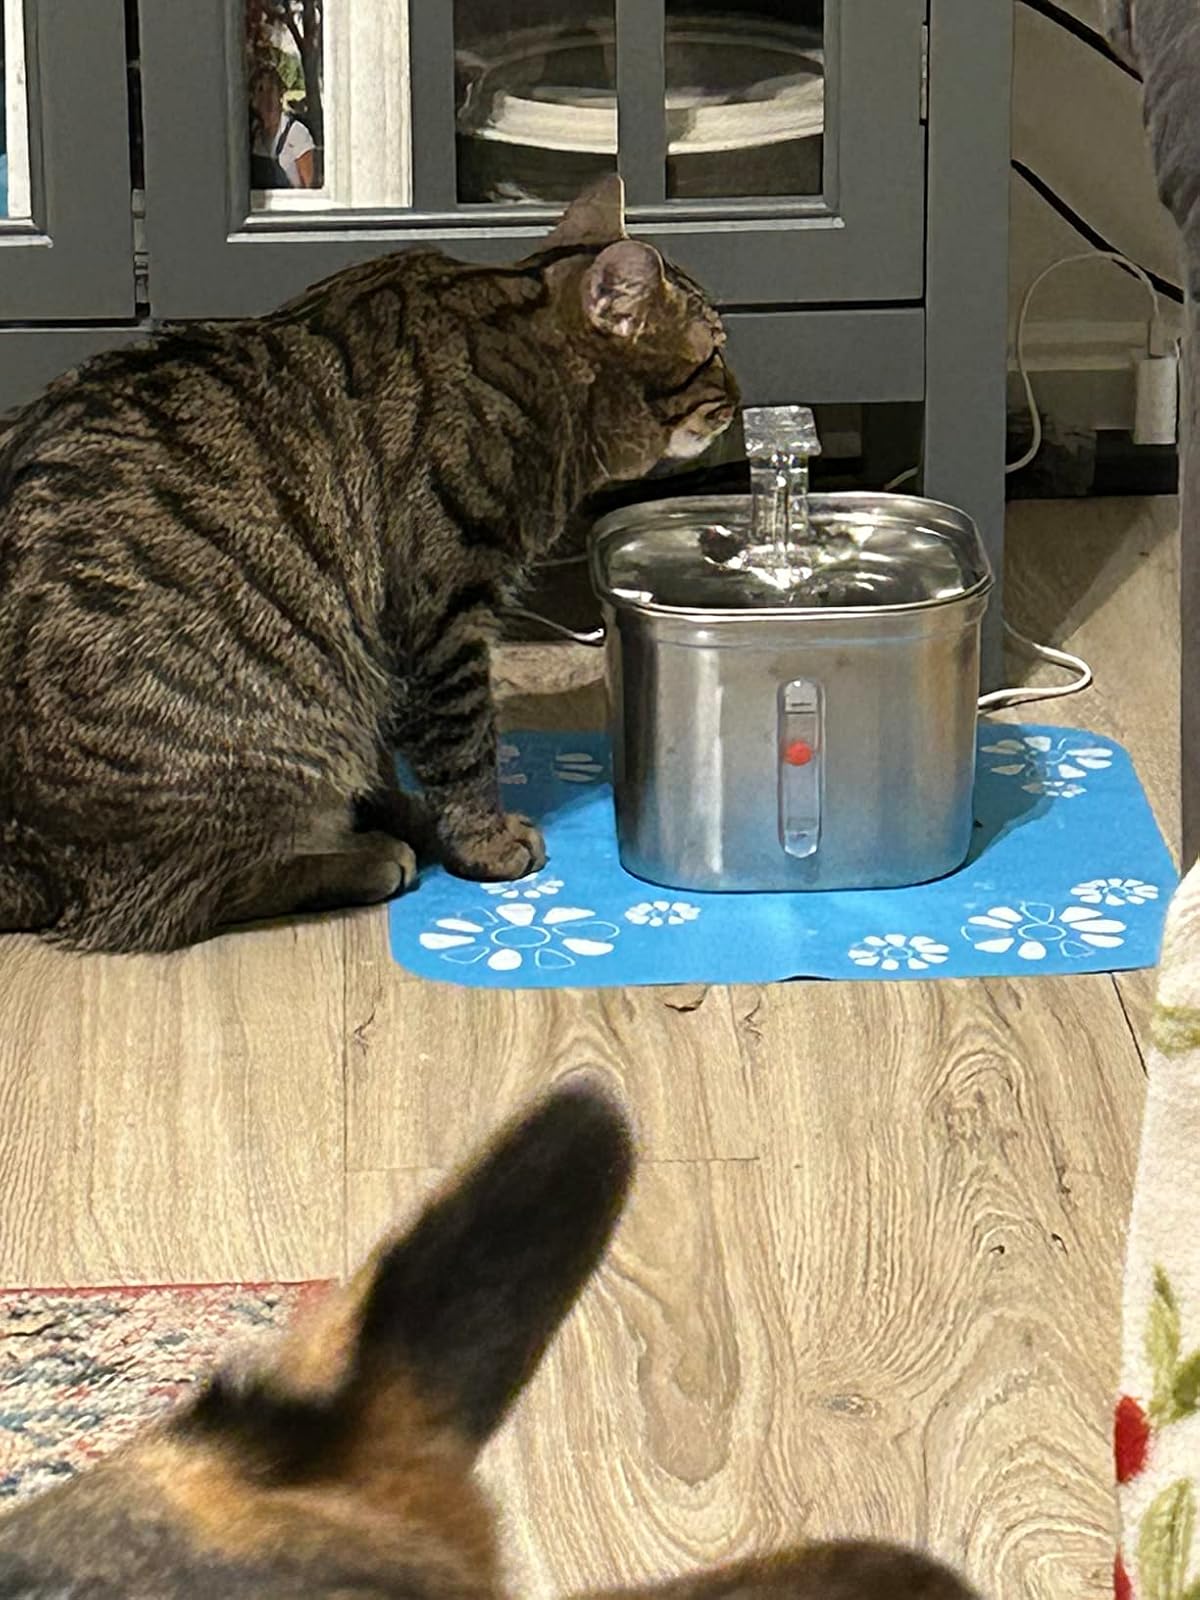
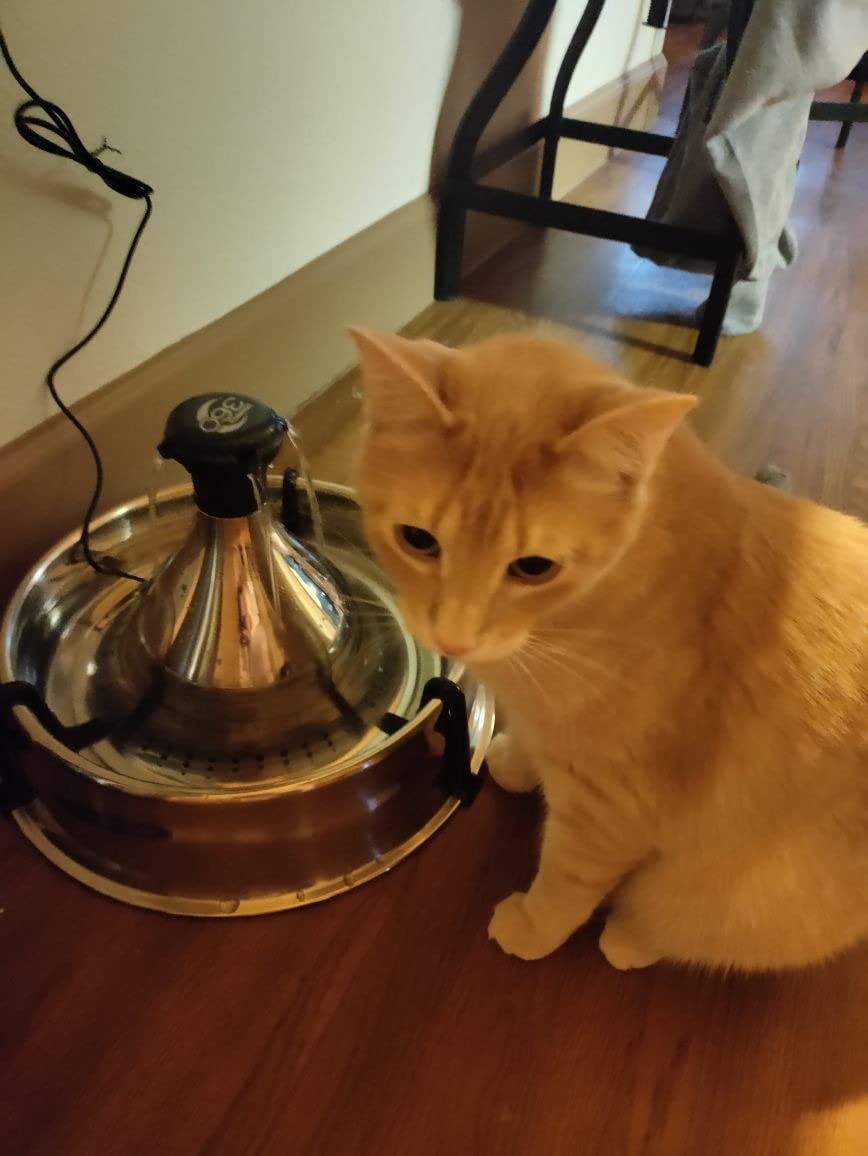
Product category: items_bowl
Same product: no